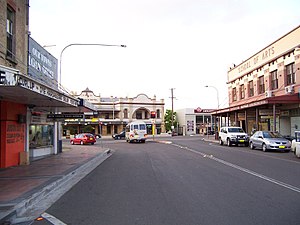
Cessnock (New South Wales)
Cessnock (New South Wales)
Cessnock er en by i New South Wales i Australien. Byen blev grundlagt i 1826 og havde i 2016 en befolkning på 21.725.